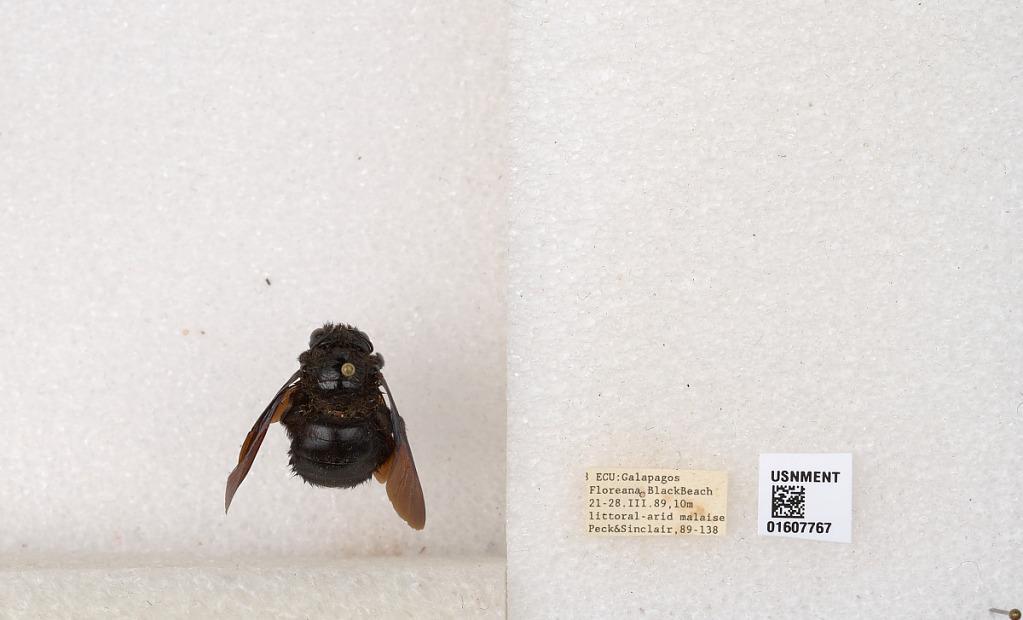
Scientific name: Xylocopa (Neoxylocopa) darwini Cockerell
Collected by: Peck & Sinclair
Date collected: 1989-3-21
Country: Ecuador
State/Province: Galapagos
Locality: Floreana, Black Beach
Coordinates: -1.27619, -90.4875